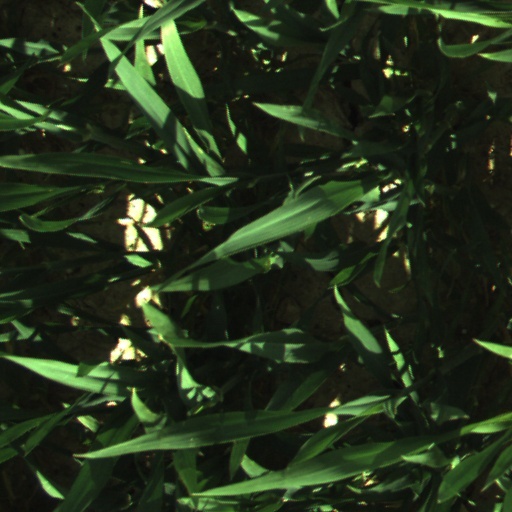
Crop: wheat